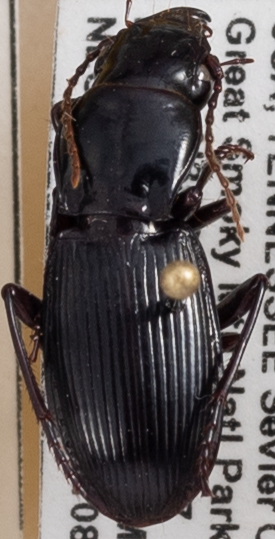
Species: Pterostichus acutipes acutipes
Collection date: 2021-08-31
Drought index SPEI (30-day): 1.93
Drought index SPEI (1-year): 1.22
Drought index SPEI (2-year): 2.09